CNN/SI

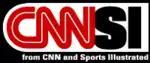
CNN/SI's first logo

Other news networks like ESPNews provided 30-minute blocks of news and highlights in a similar fashion to CNN Headline News at the time, but CNN/SI was live daily from 7am to 2am. Its purpose was to provide the most comprehensive sports news service on television, bringing in-depth sports news from around the world, and integrating the internet and television.